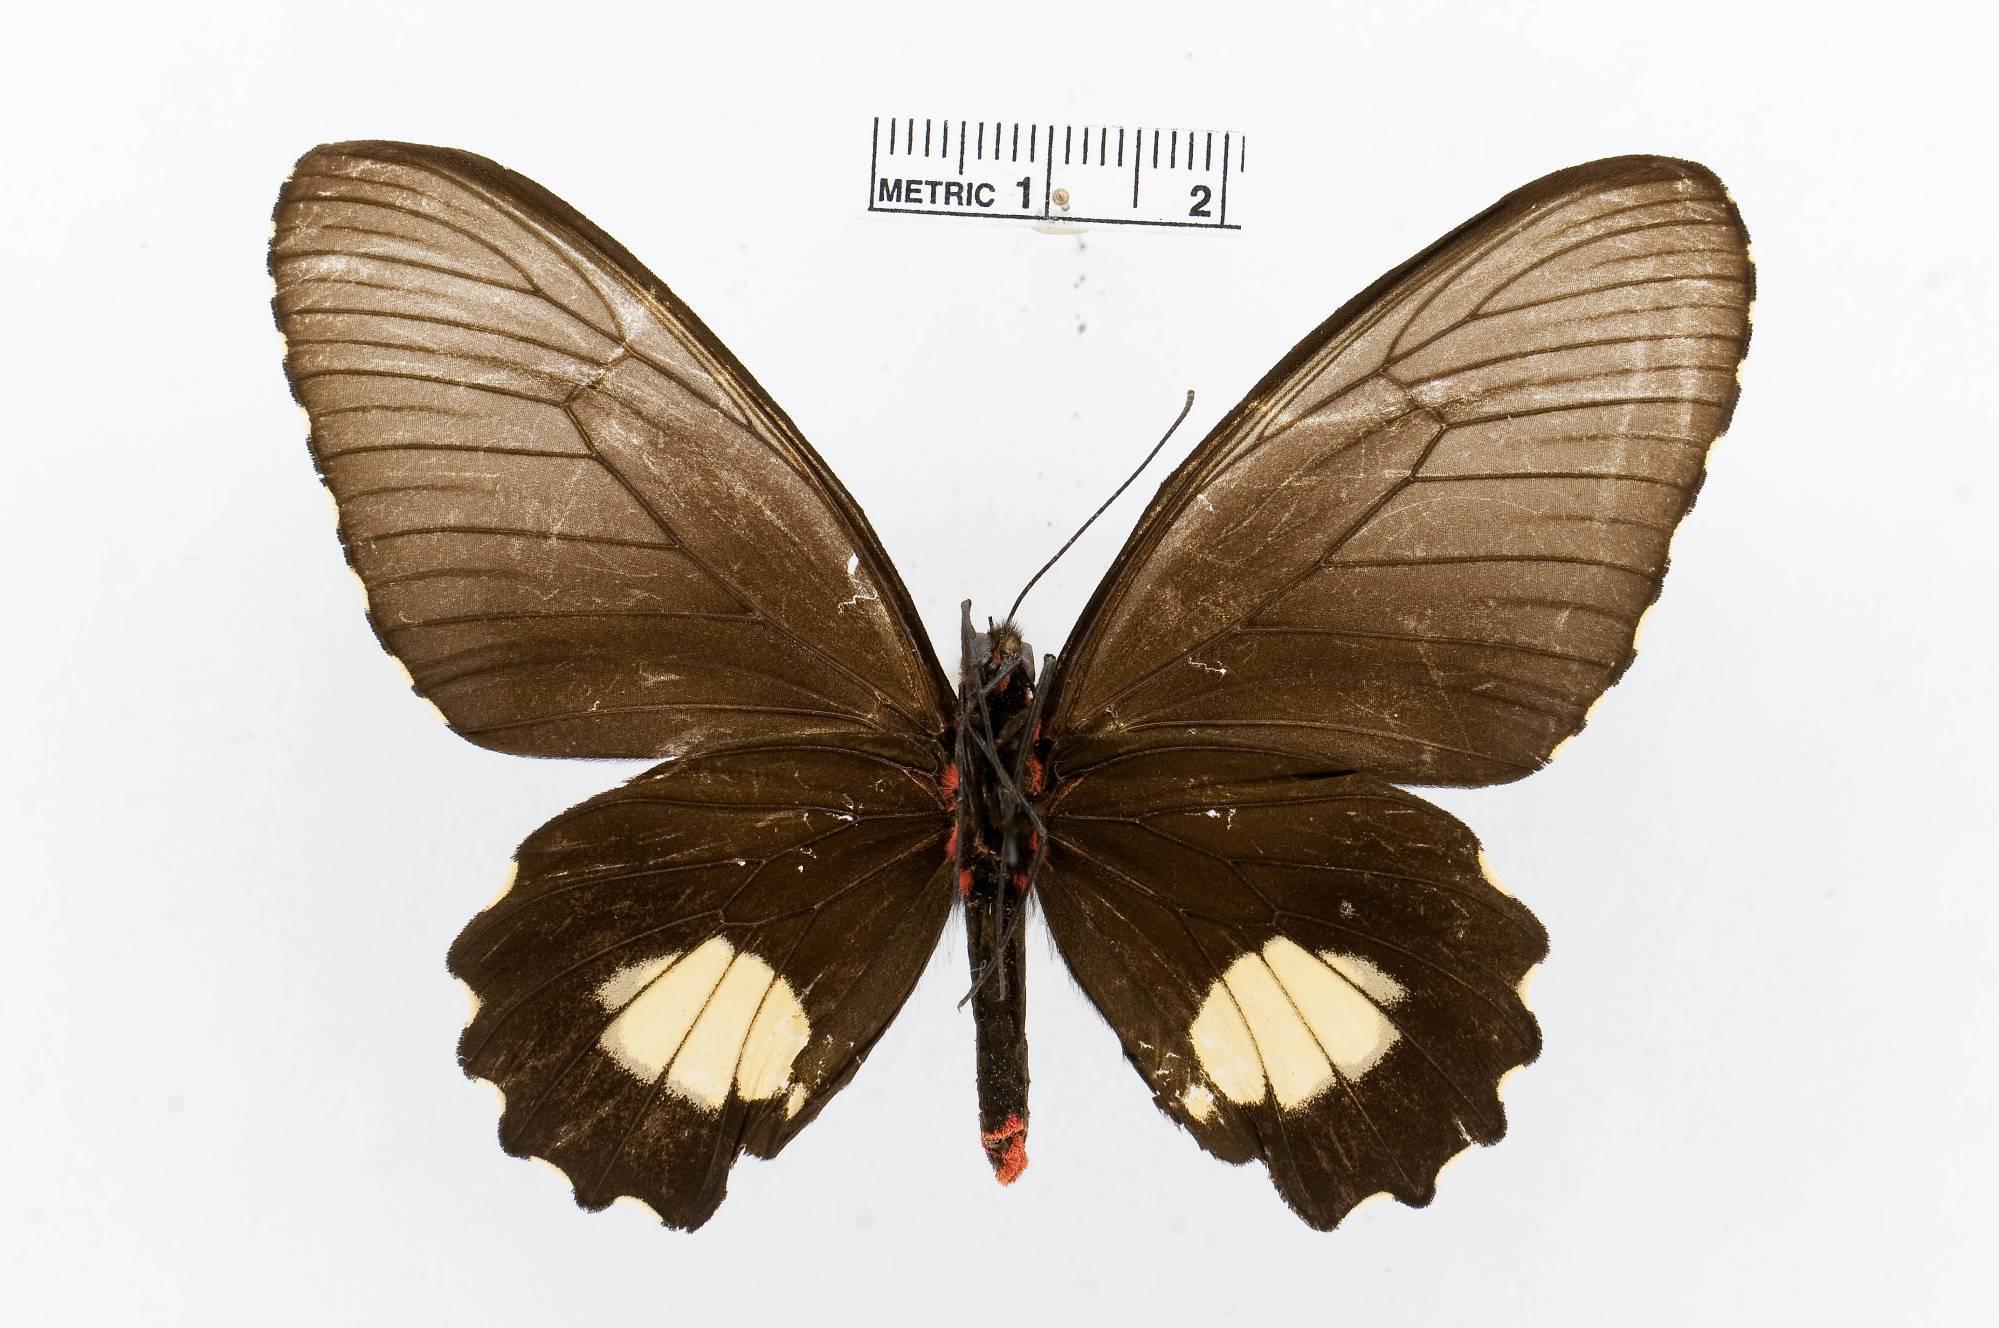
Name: Parides cutorina
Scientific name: Parides cutorina
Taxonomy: Animalia, Arthropoda, Insecta, Lepidoptera, Papilionidae, Papilioninae
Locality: Sarayaco, [Not Stated], Ecuador
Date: [Not Stated]